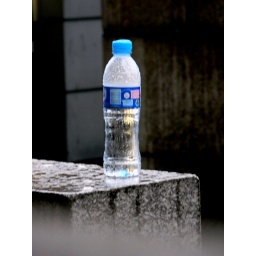
plastic bottle near london eye thames south bank rain london 29th September 2010 17:49.38pm